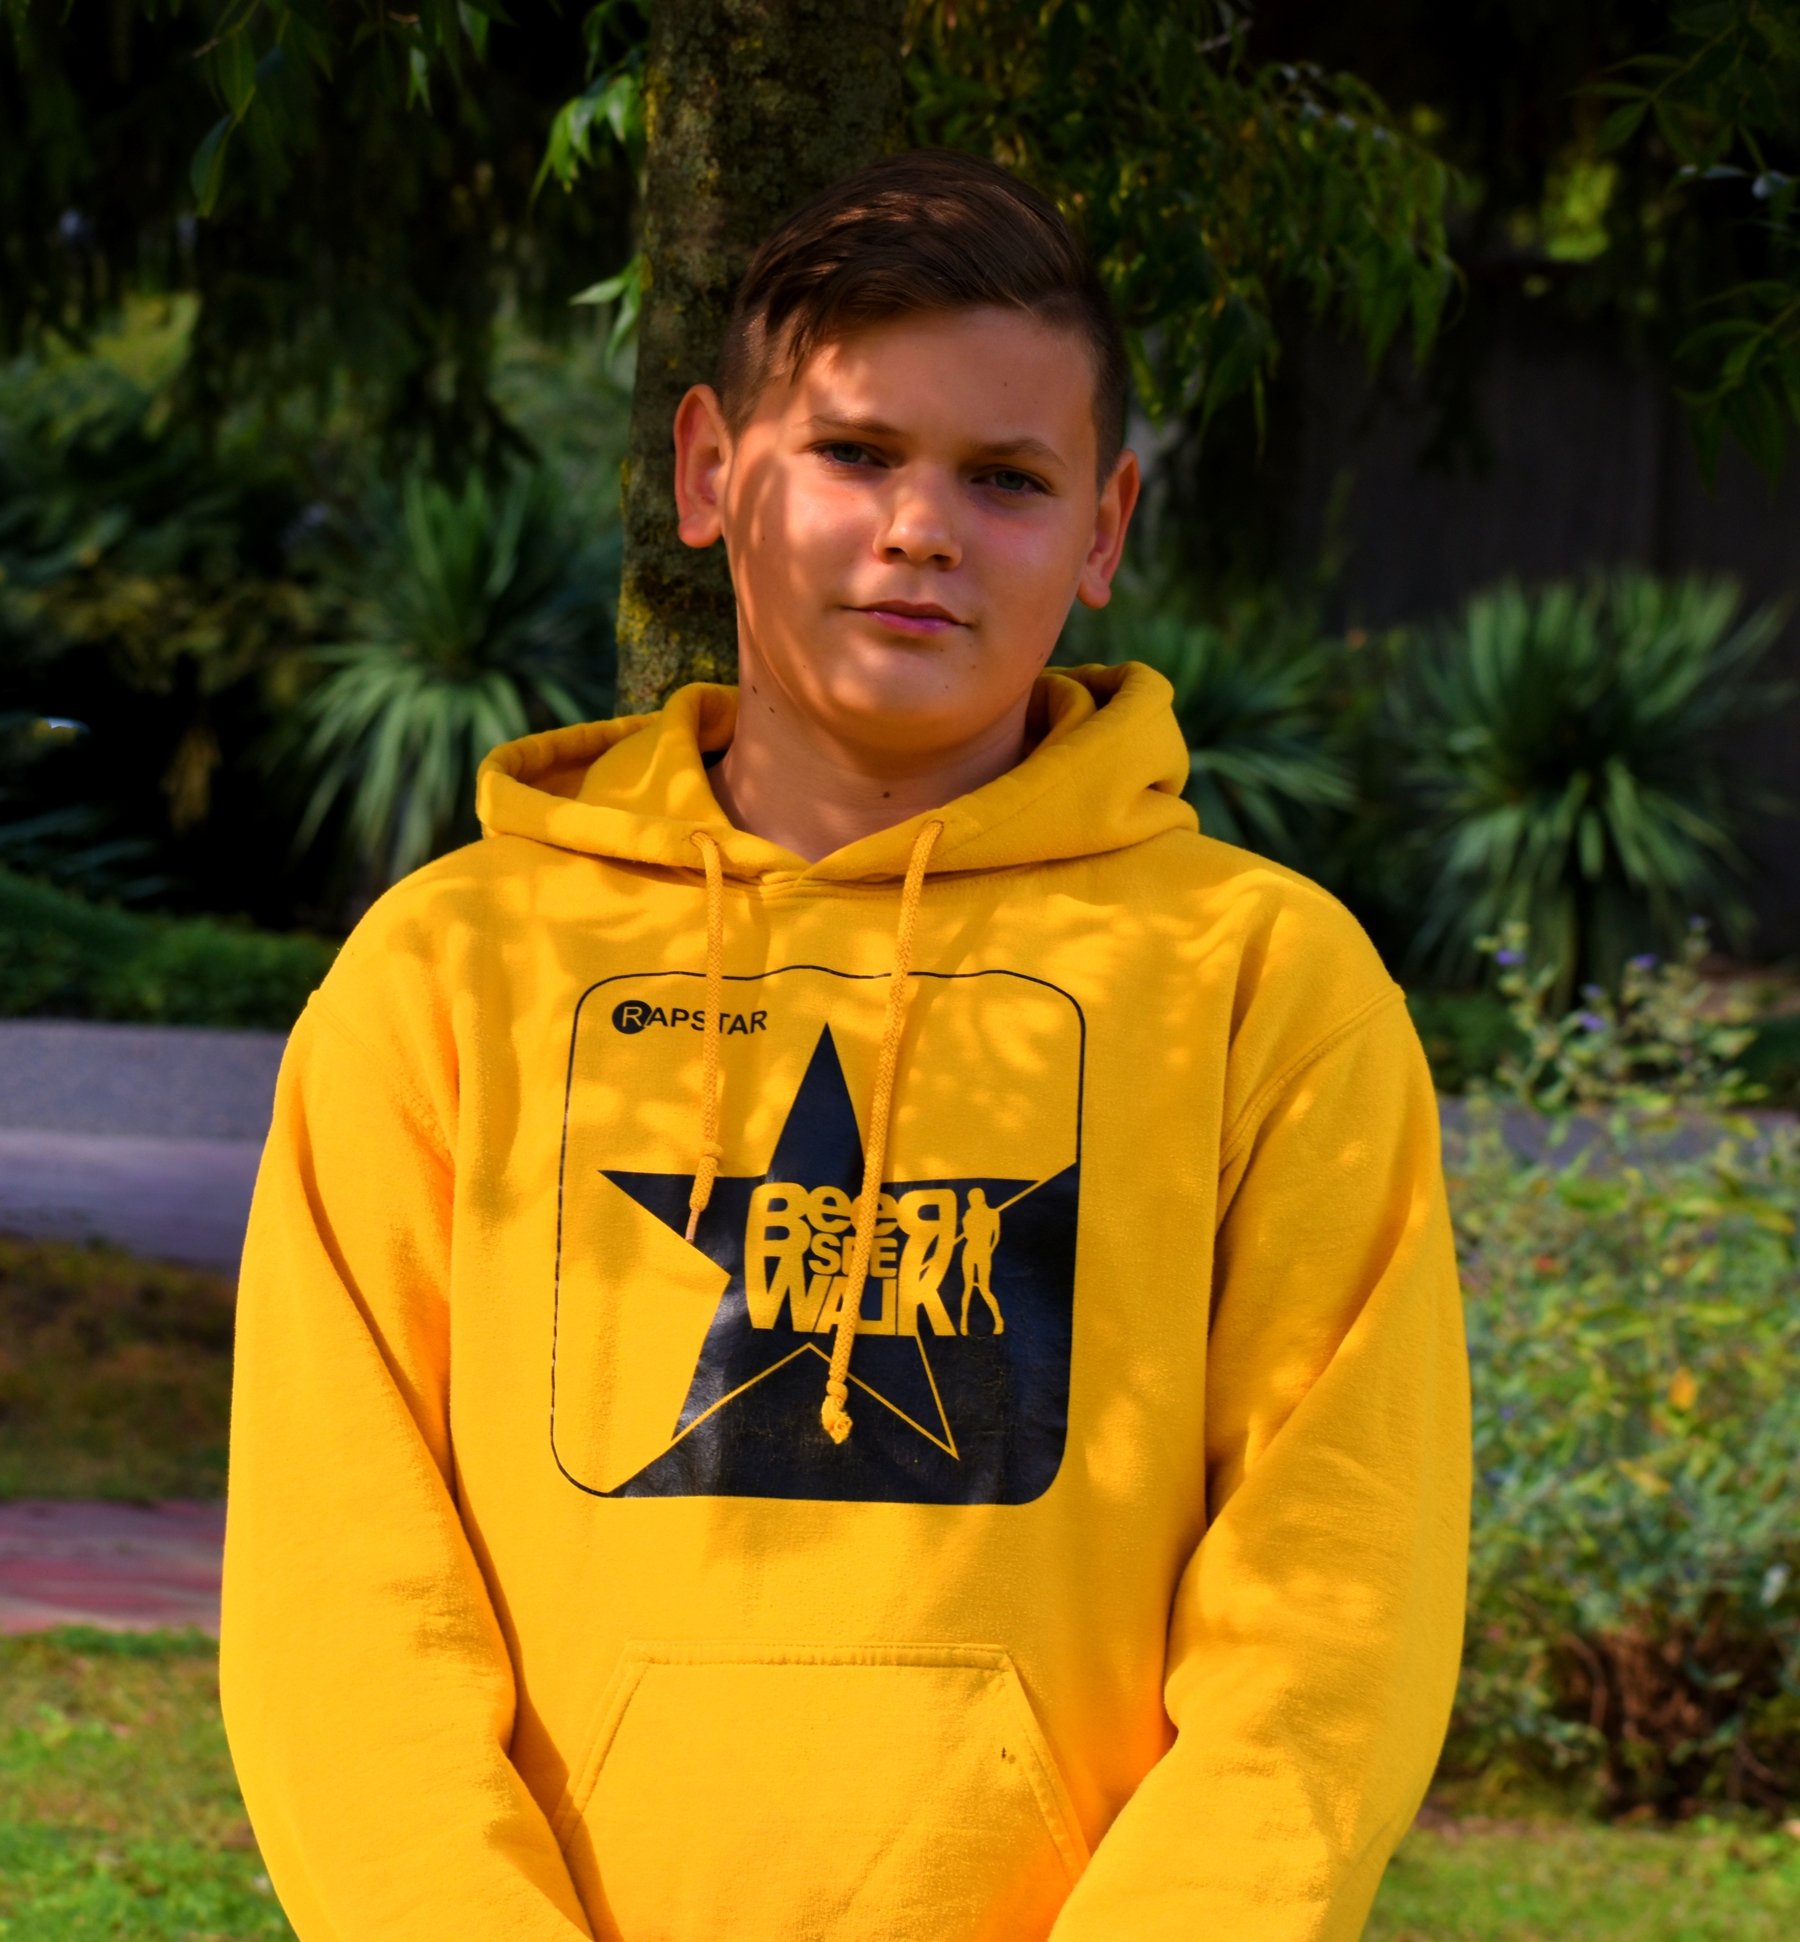
macro, hoodie, outerwear, yellow, hood, t shirt, jacket, sweatshirt, sleeve